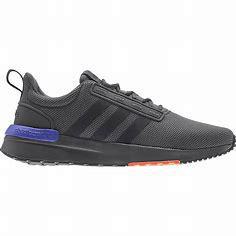
Brand: Adidas
Model: Racer TR21